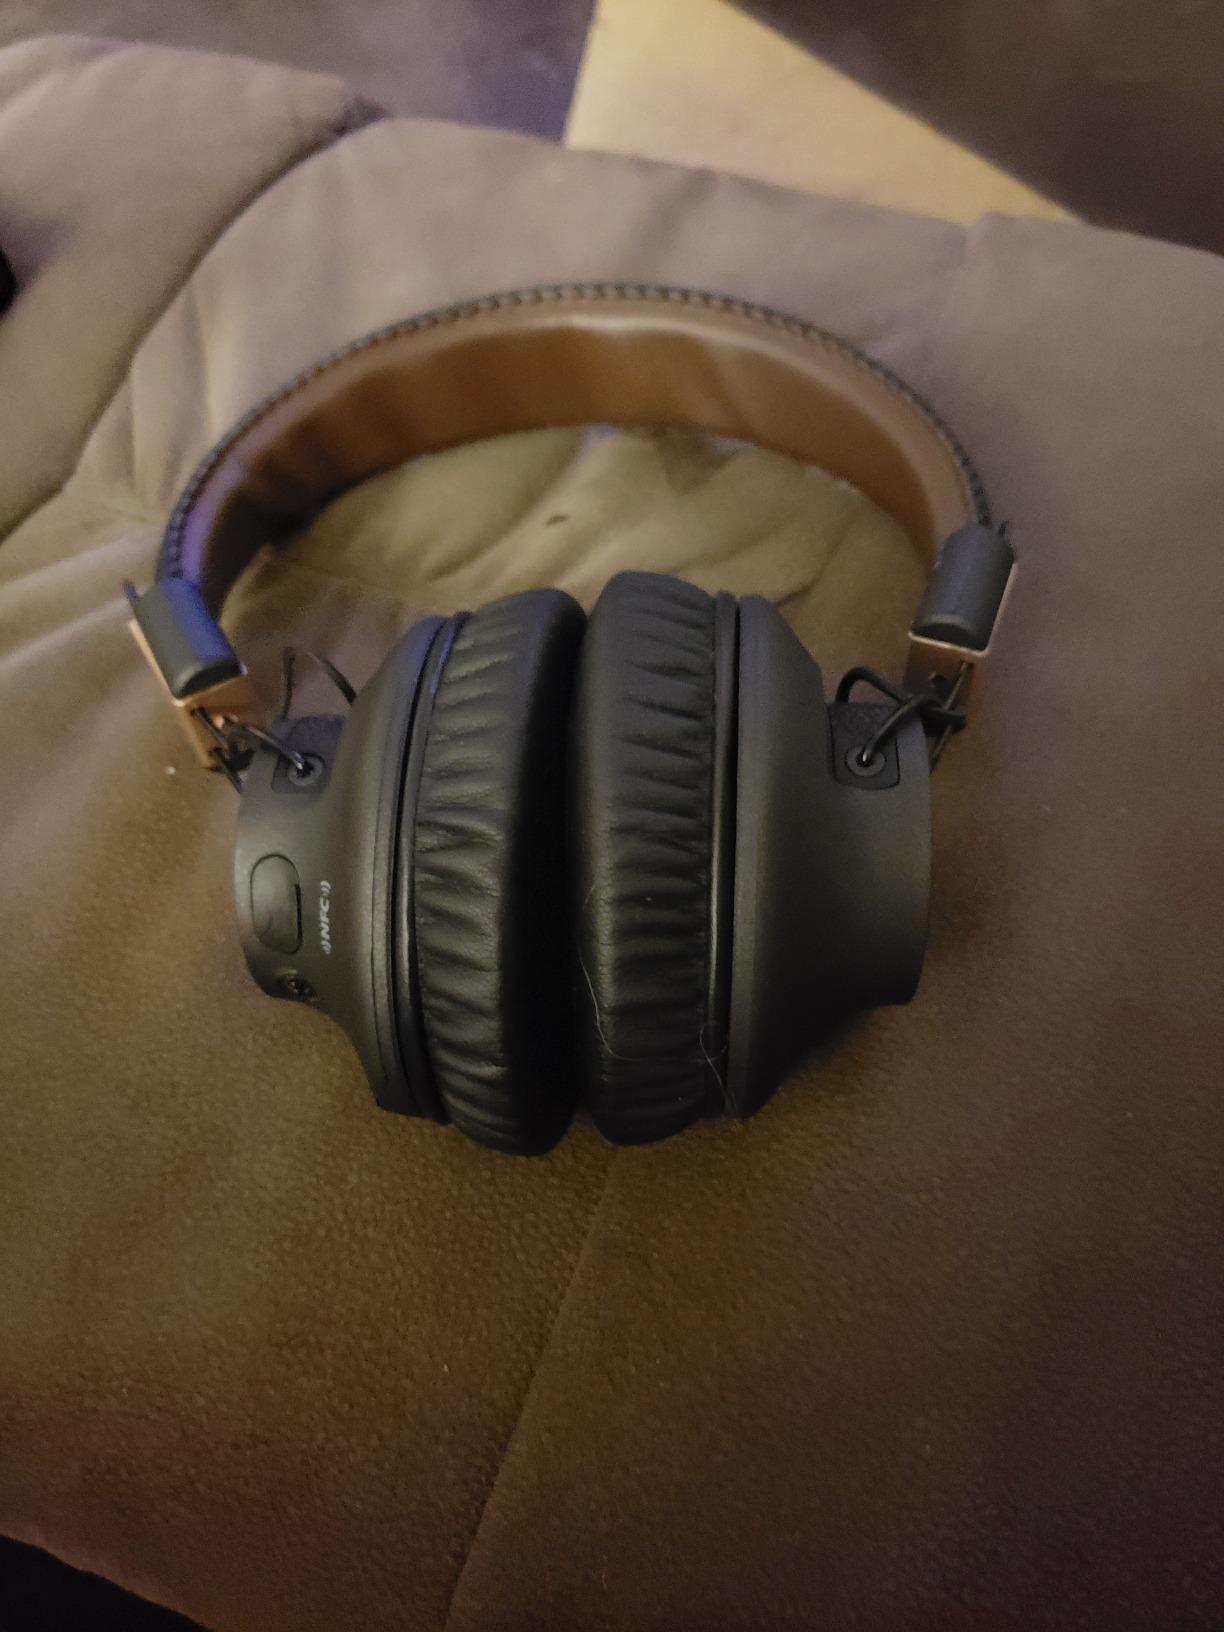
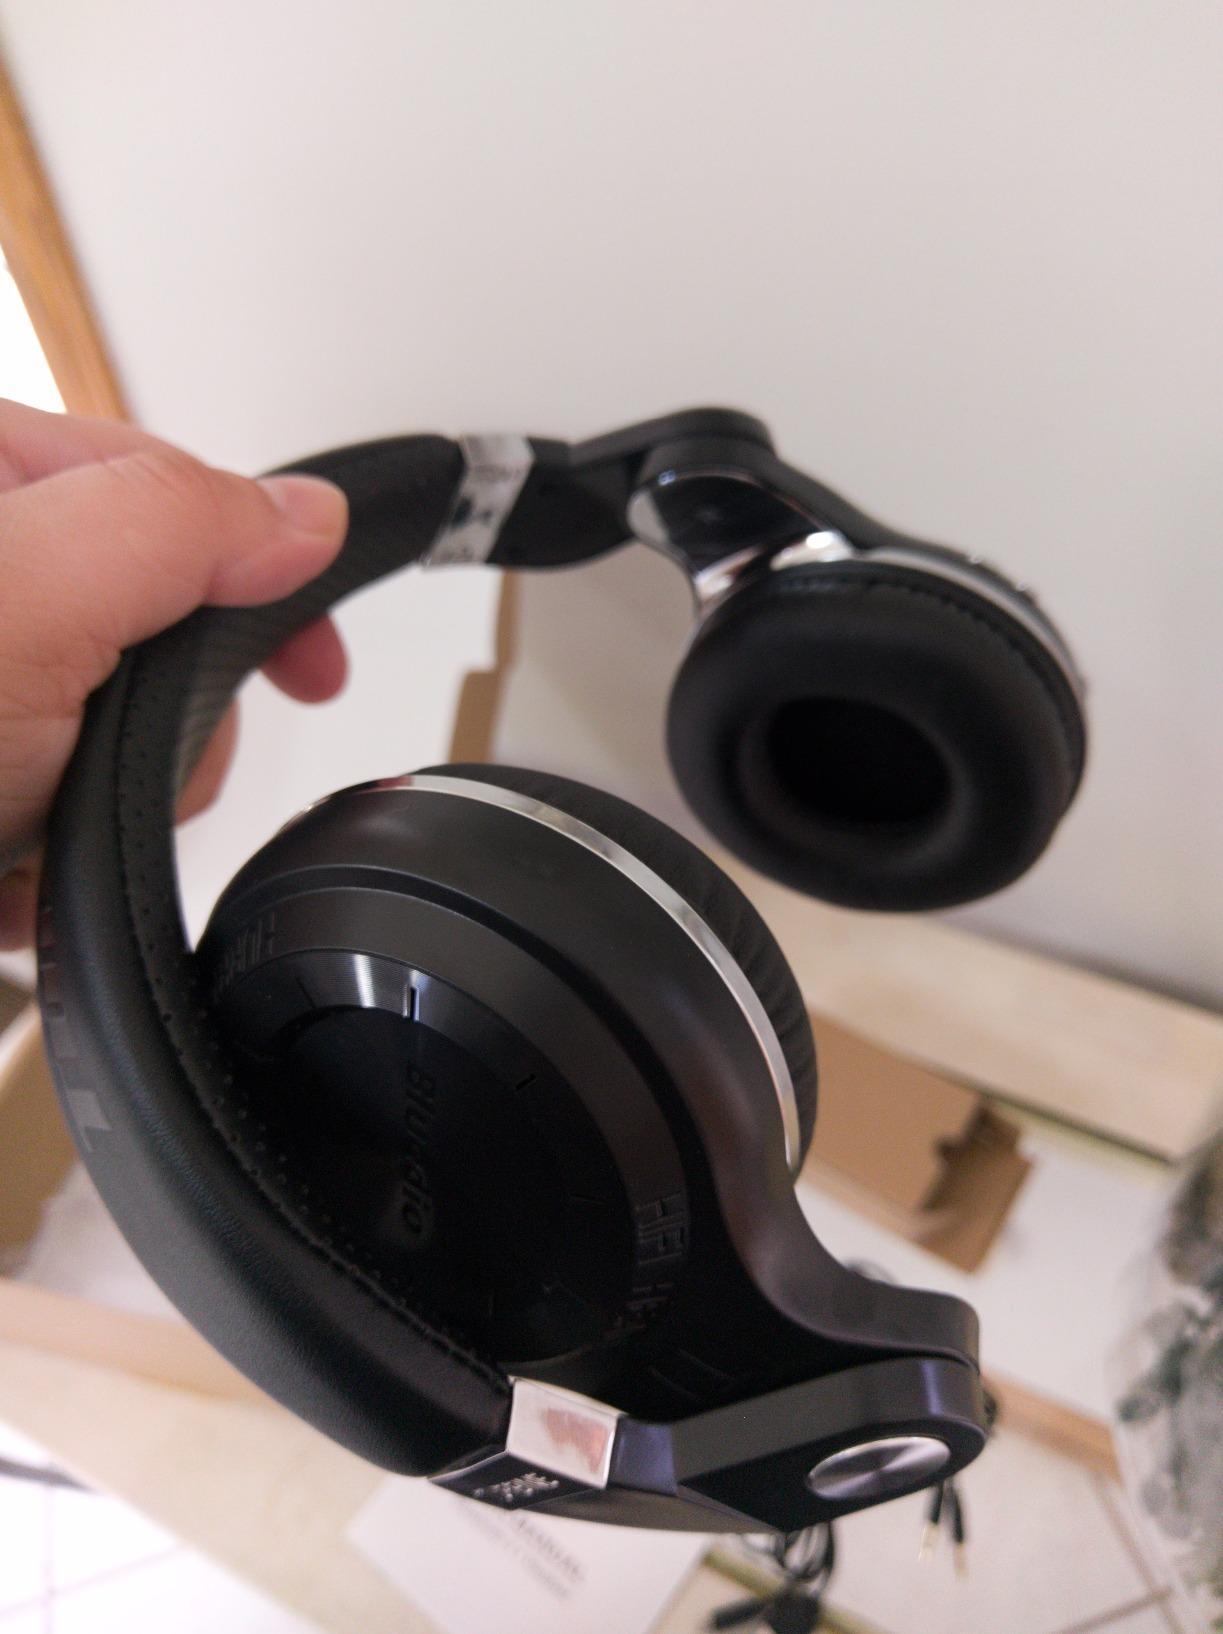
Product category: headphones
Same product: no